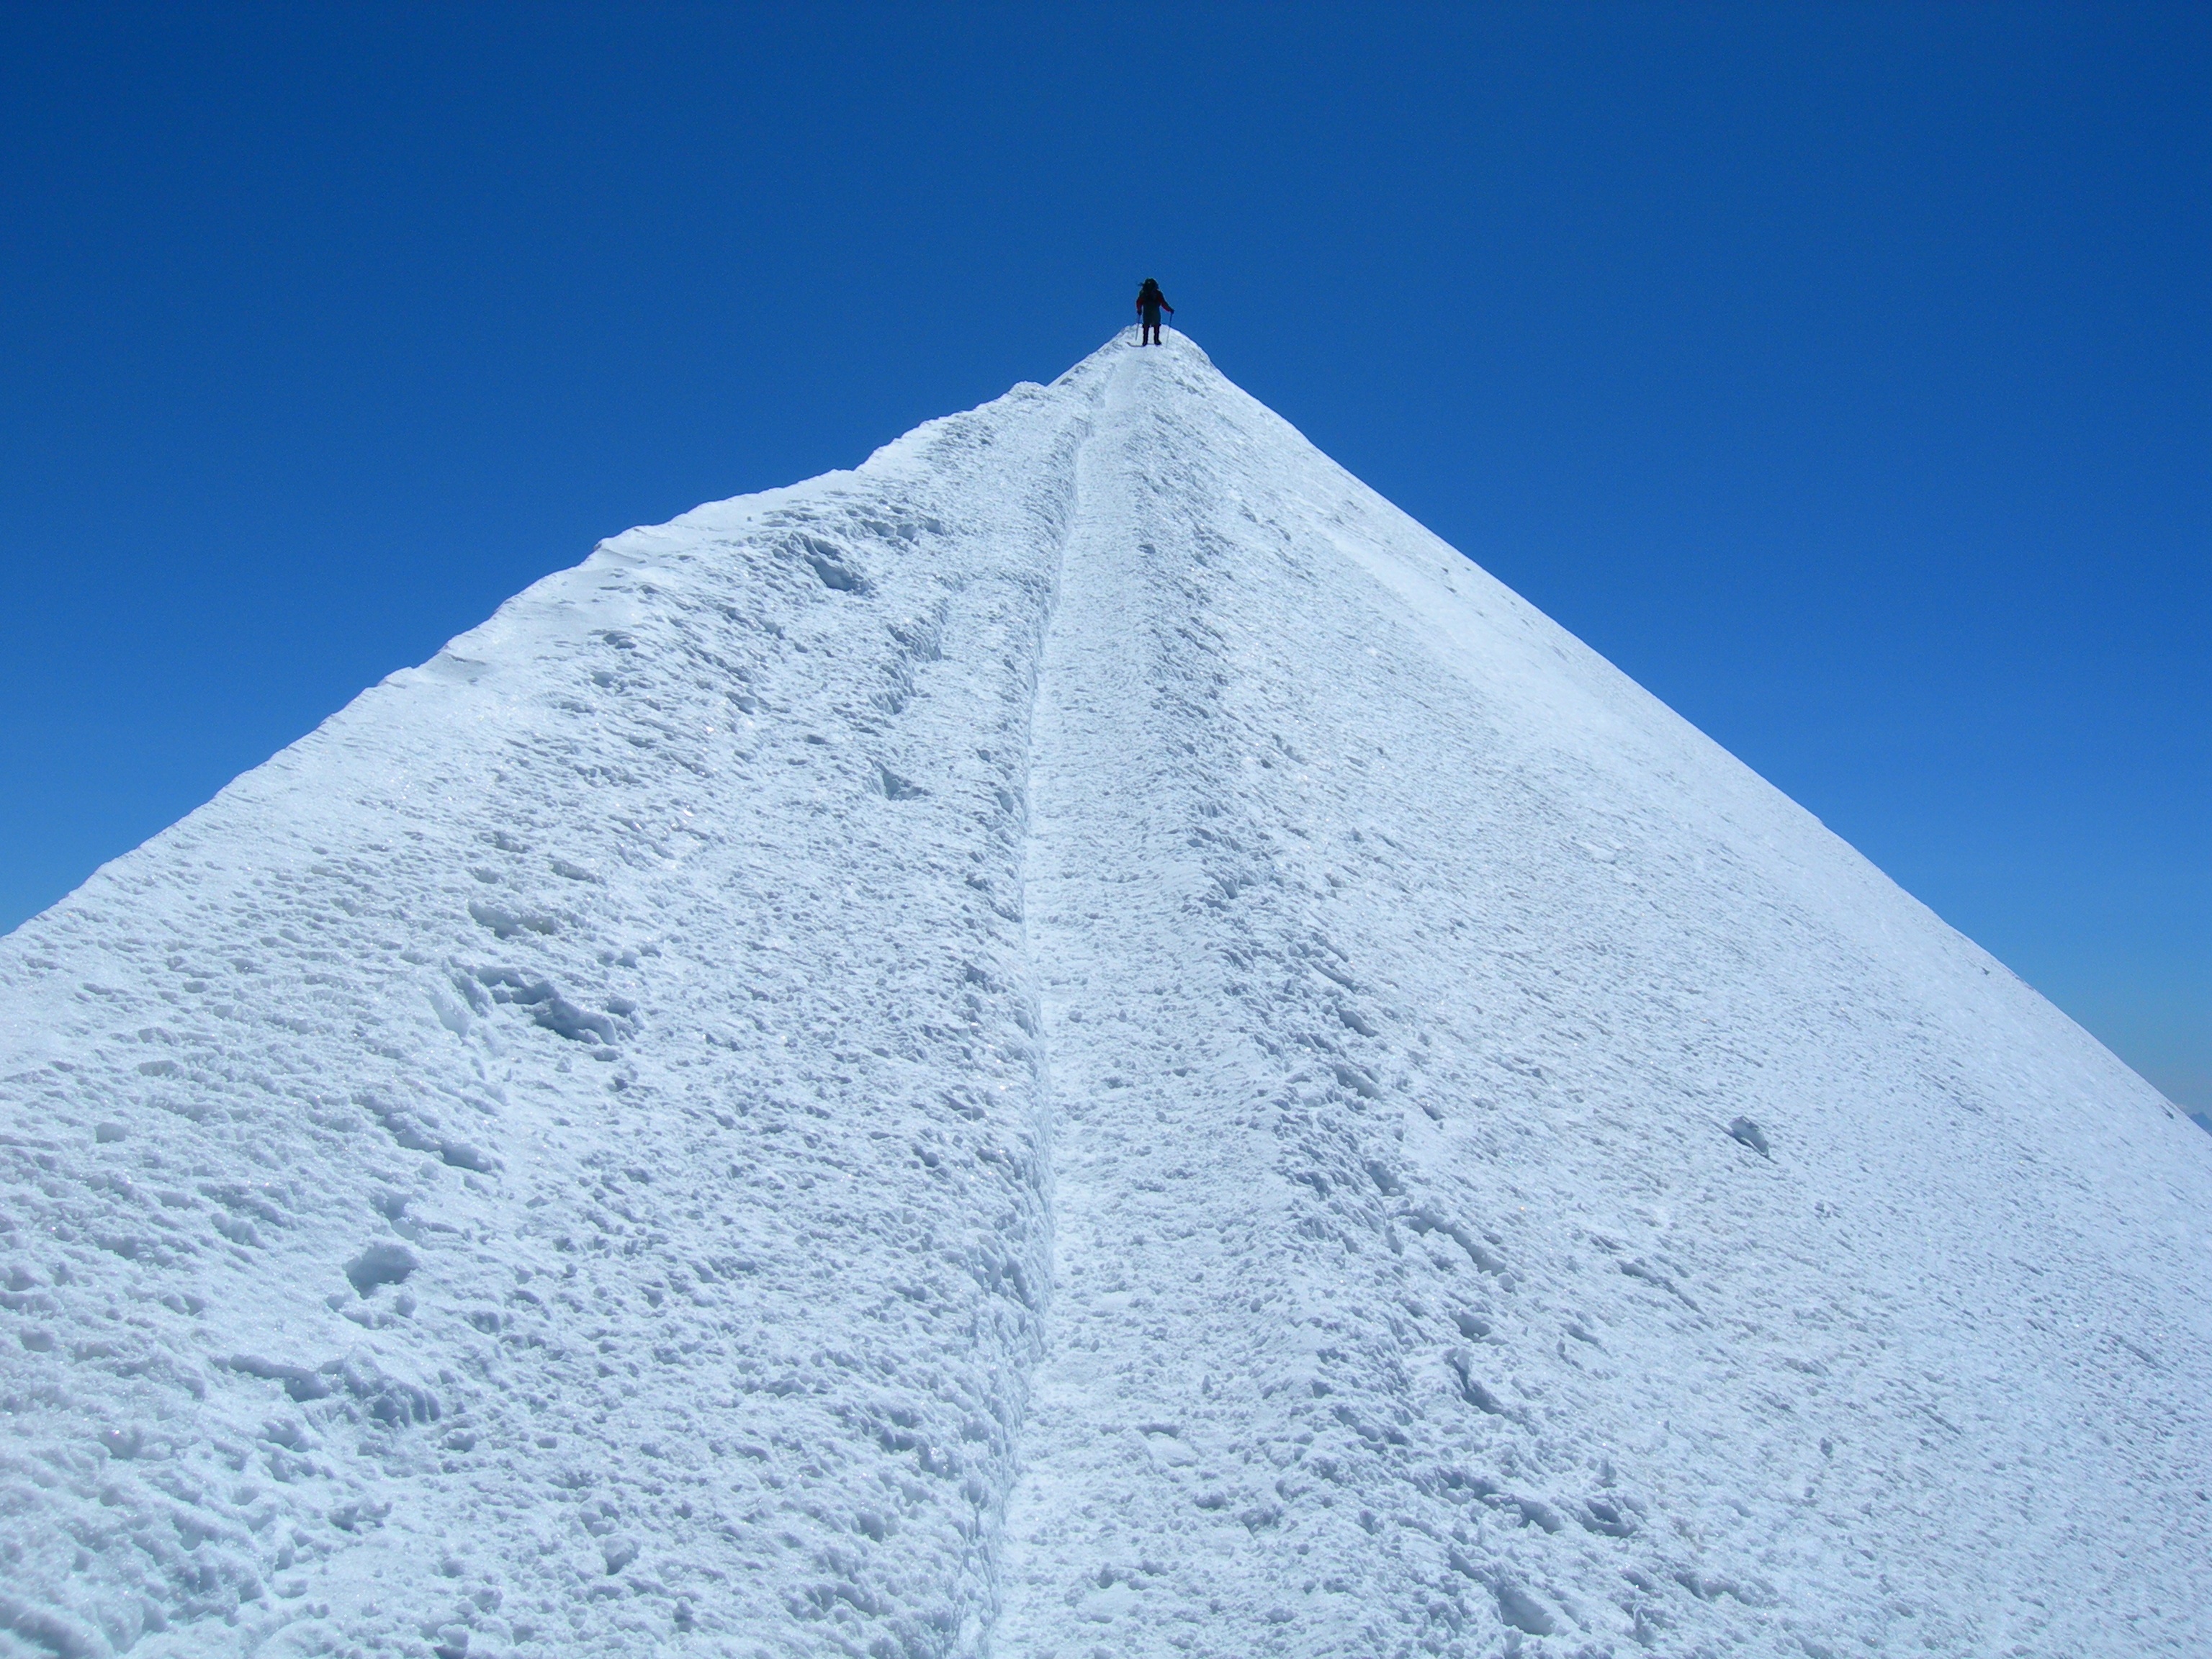
nature, mountain, snow, winter, mountain range, monument, ice, pyramid, ridge, summit, mont blanc, mountaineering, mountains, plateau, piste, mountainous landforms, geological phenomenon